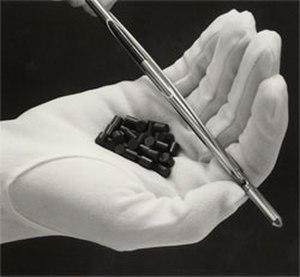
Dans le domaine de l'énergie nucléaire, une pastille est un cylindre d'oxydes d'uranium - et de plutonium dans le cas du combustible MOX - d'environ 8 mm de diamètre et d'une dizaine de grammes, constituant l'élément de base du combustible nucléaire utilisé dans les réacteurs à eau légère.
Le cycle du combustible nucléaire est l'ensemble des opérations de fourniture de combustible aux réacteurs nucléaires, puis de gestion du combustible irradié, depuis l'extraction du minerai jusqu'à la gestion des déchets radioactifs.
Le combustible nucléaire est le produit qui, contenant des matières fissiles, fournit l'énergie dans le cœur d'un réacteur nucléaire en entretenant la réaction nucléaire en chaîne de fission nucléaire.
Le cycle du combustible nucléaire en France est l'ensemble des opérations destinées à fournir du combustible aux réacteurs nucléaires français puis à gérer le combustible irradié. Ces opérations comprennent : l'extraction du minerai, la concentration en uranium, la conversion, l'enrichissement, la fabrication du combustible, son irradiation en réacteur, puis son recyclage et enfin la gestion des déchets.
Un assemblage de combustible nucléaire regroupe un faisceau de crayons constitués d'un tube de zirconium dans lequel sont empilées des pastilles d'oxyde d'uranium ou de combustible MOX selon le combustible nucléaire utilisé.
Un granulé est un petit élément qui peut être constitué de divers matériaux plus ou moins extrudés, compactés ou déshydratés.
Zircaloy est un nom générique et de marque donné à un groupe d'alliages de zirconium.
L’uranium est l'élément chimique de numéro atomique 92, de symbole U. Il fait partie de la famille des actinides.